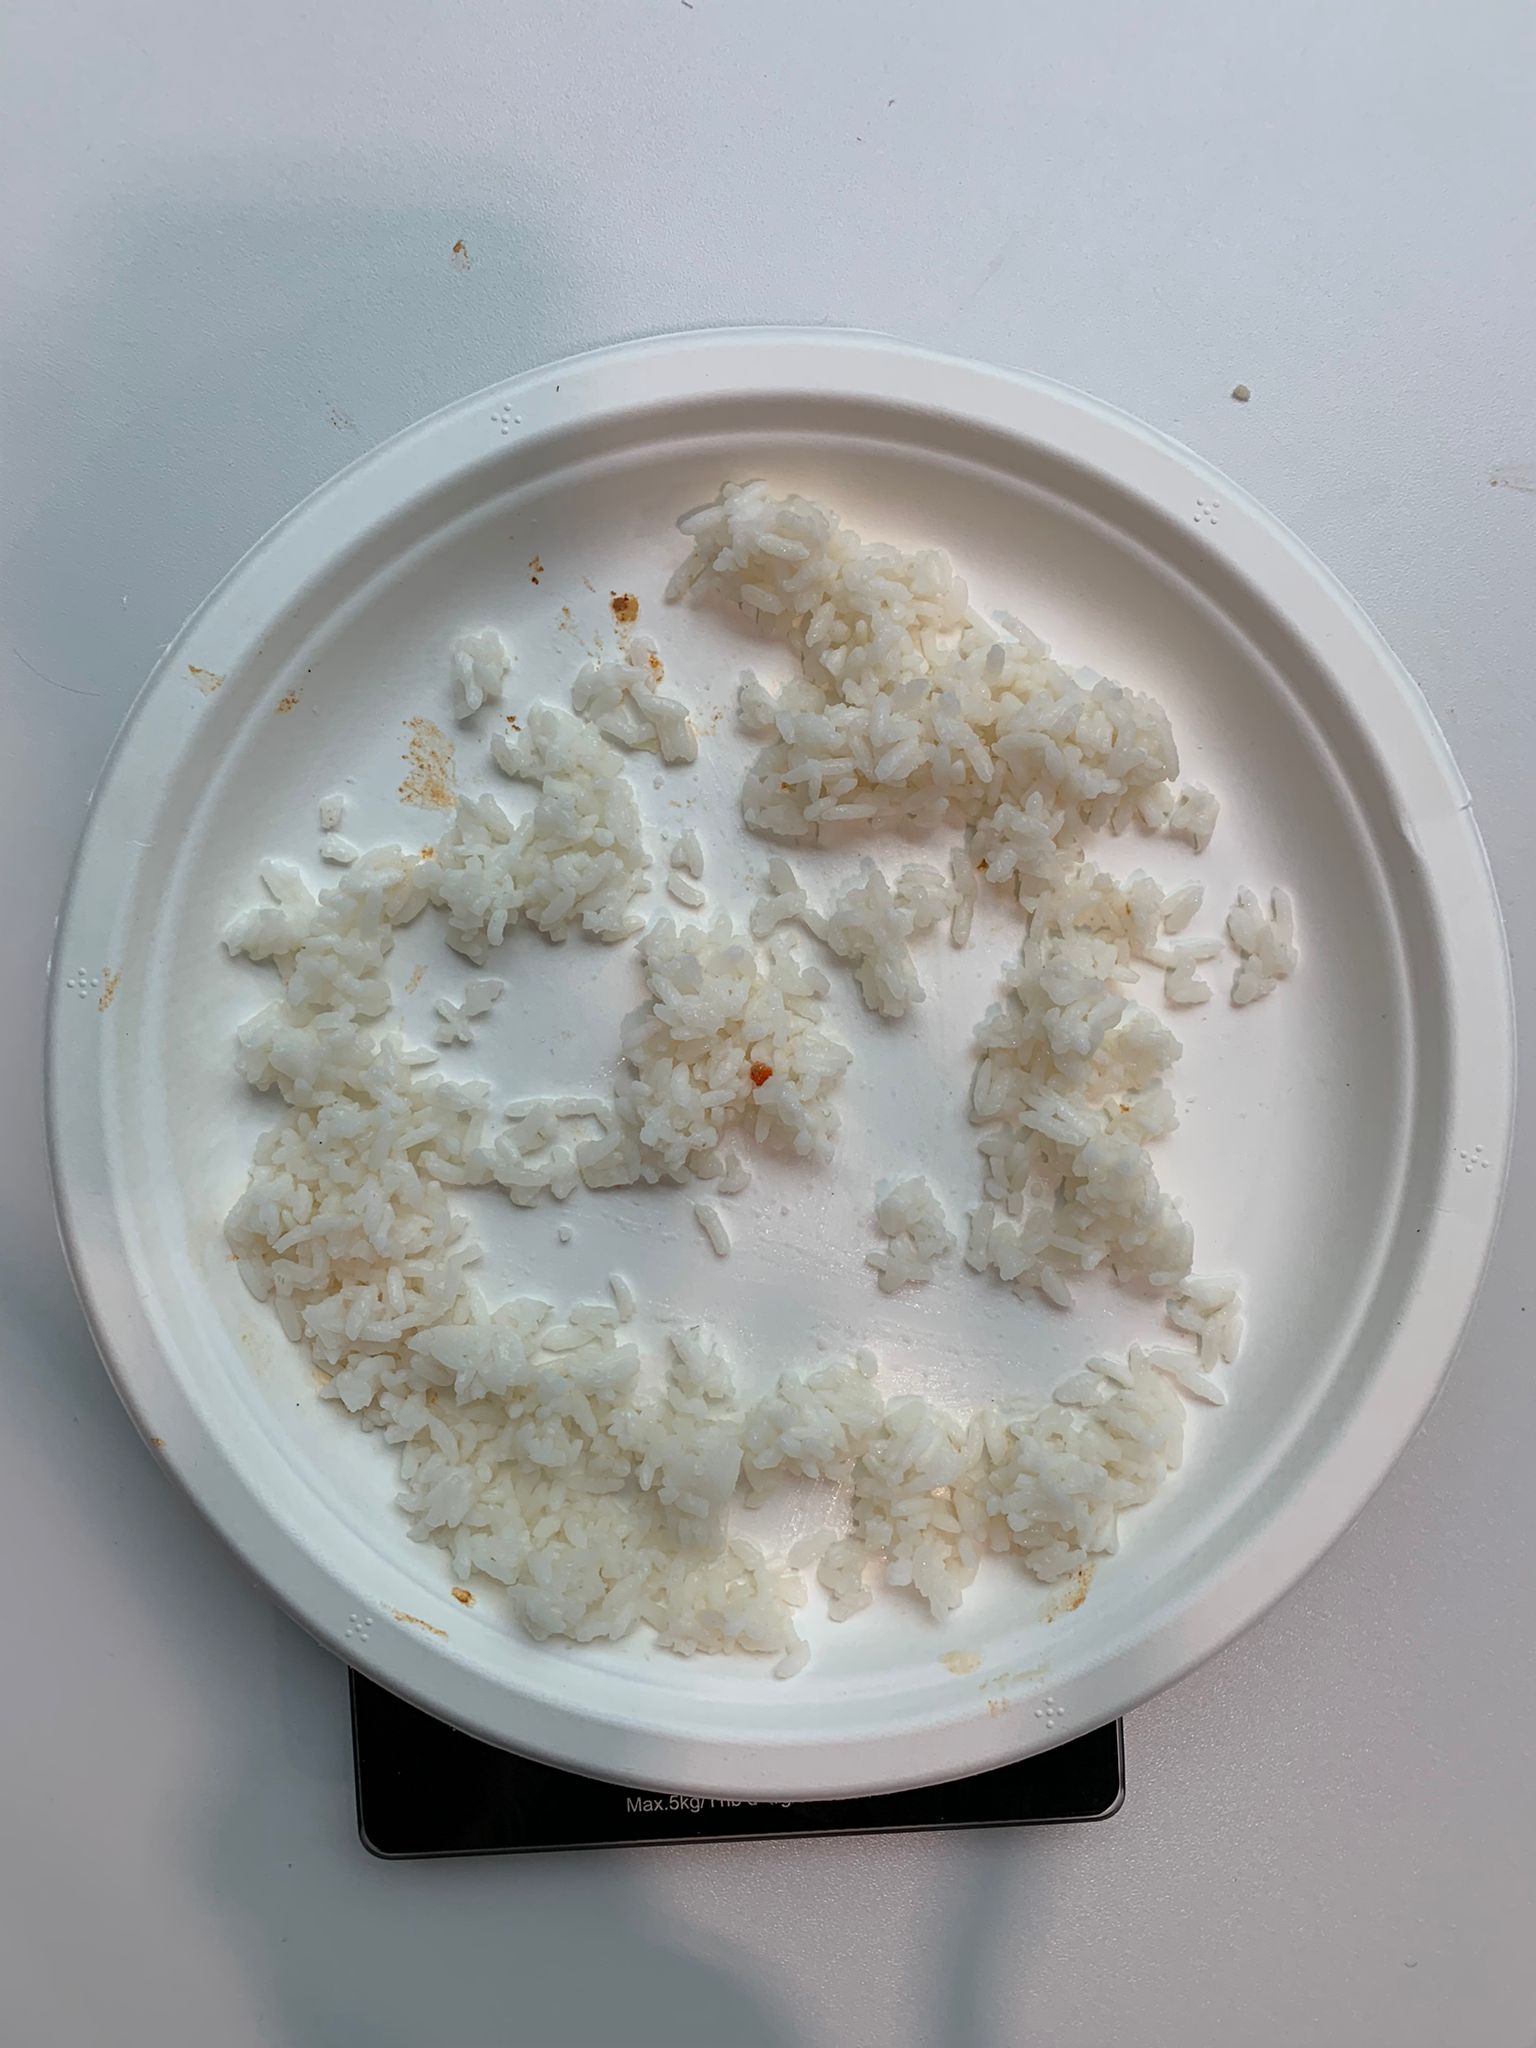
Ingredients: rice